José Briceño

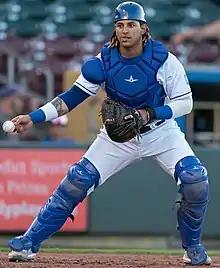
Briceño with the Omaha Storm Chasers in 2022

José Manuel Briceño (born September 19, 1992) is a Venezuelan professional baseball catcher who is a free agent. He has previously played in Major League Baseball (MLB) for the Los Angeles Angels.